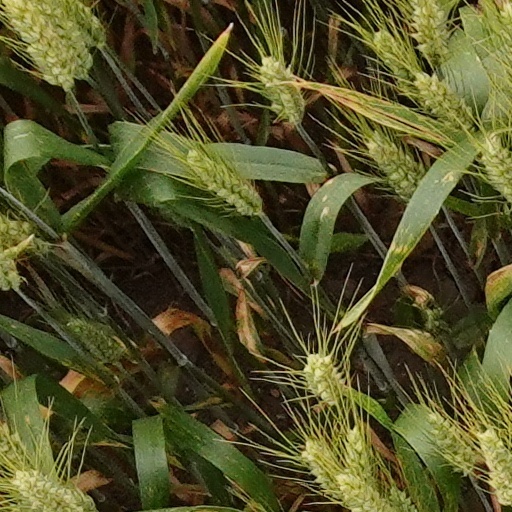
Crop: wheat